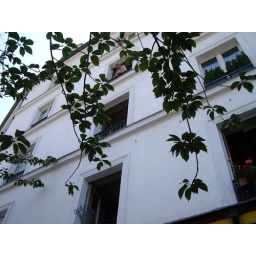
strange old guy, dumping water on people walking into shakspears book shop in Paris